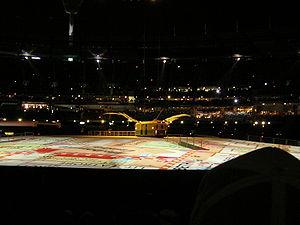
Le tramway fut introduit à Melbourne, Australie, en 1885, et cette ville en possède aujourd'hui le plus vaste réseau au monde, depuis que Saint-Pétersbourg a démonté massivement ses lignes de tramways dans les années 2000. Le réseau se compose de 245 km de voies, de 500 tramways, 24 lignes, et 1 813 arrêts. Les tramways sont alimentés en tension continue 600 V, délivrée par une caténaire, et circulent sur une voie à écartement standard. Le réseau est exploité actuellement par la société privée Yarra Trams sous contrat avec le gouvernement du Victoria, qui en est le propriétaire. Les tramways de Melbourne contribuent dans une large mesure au caractère distinctif de la ville, et ils sont très aimés par ses habitants.